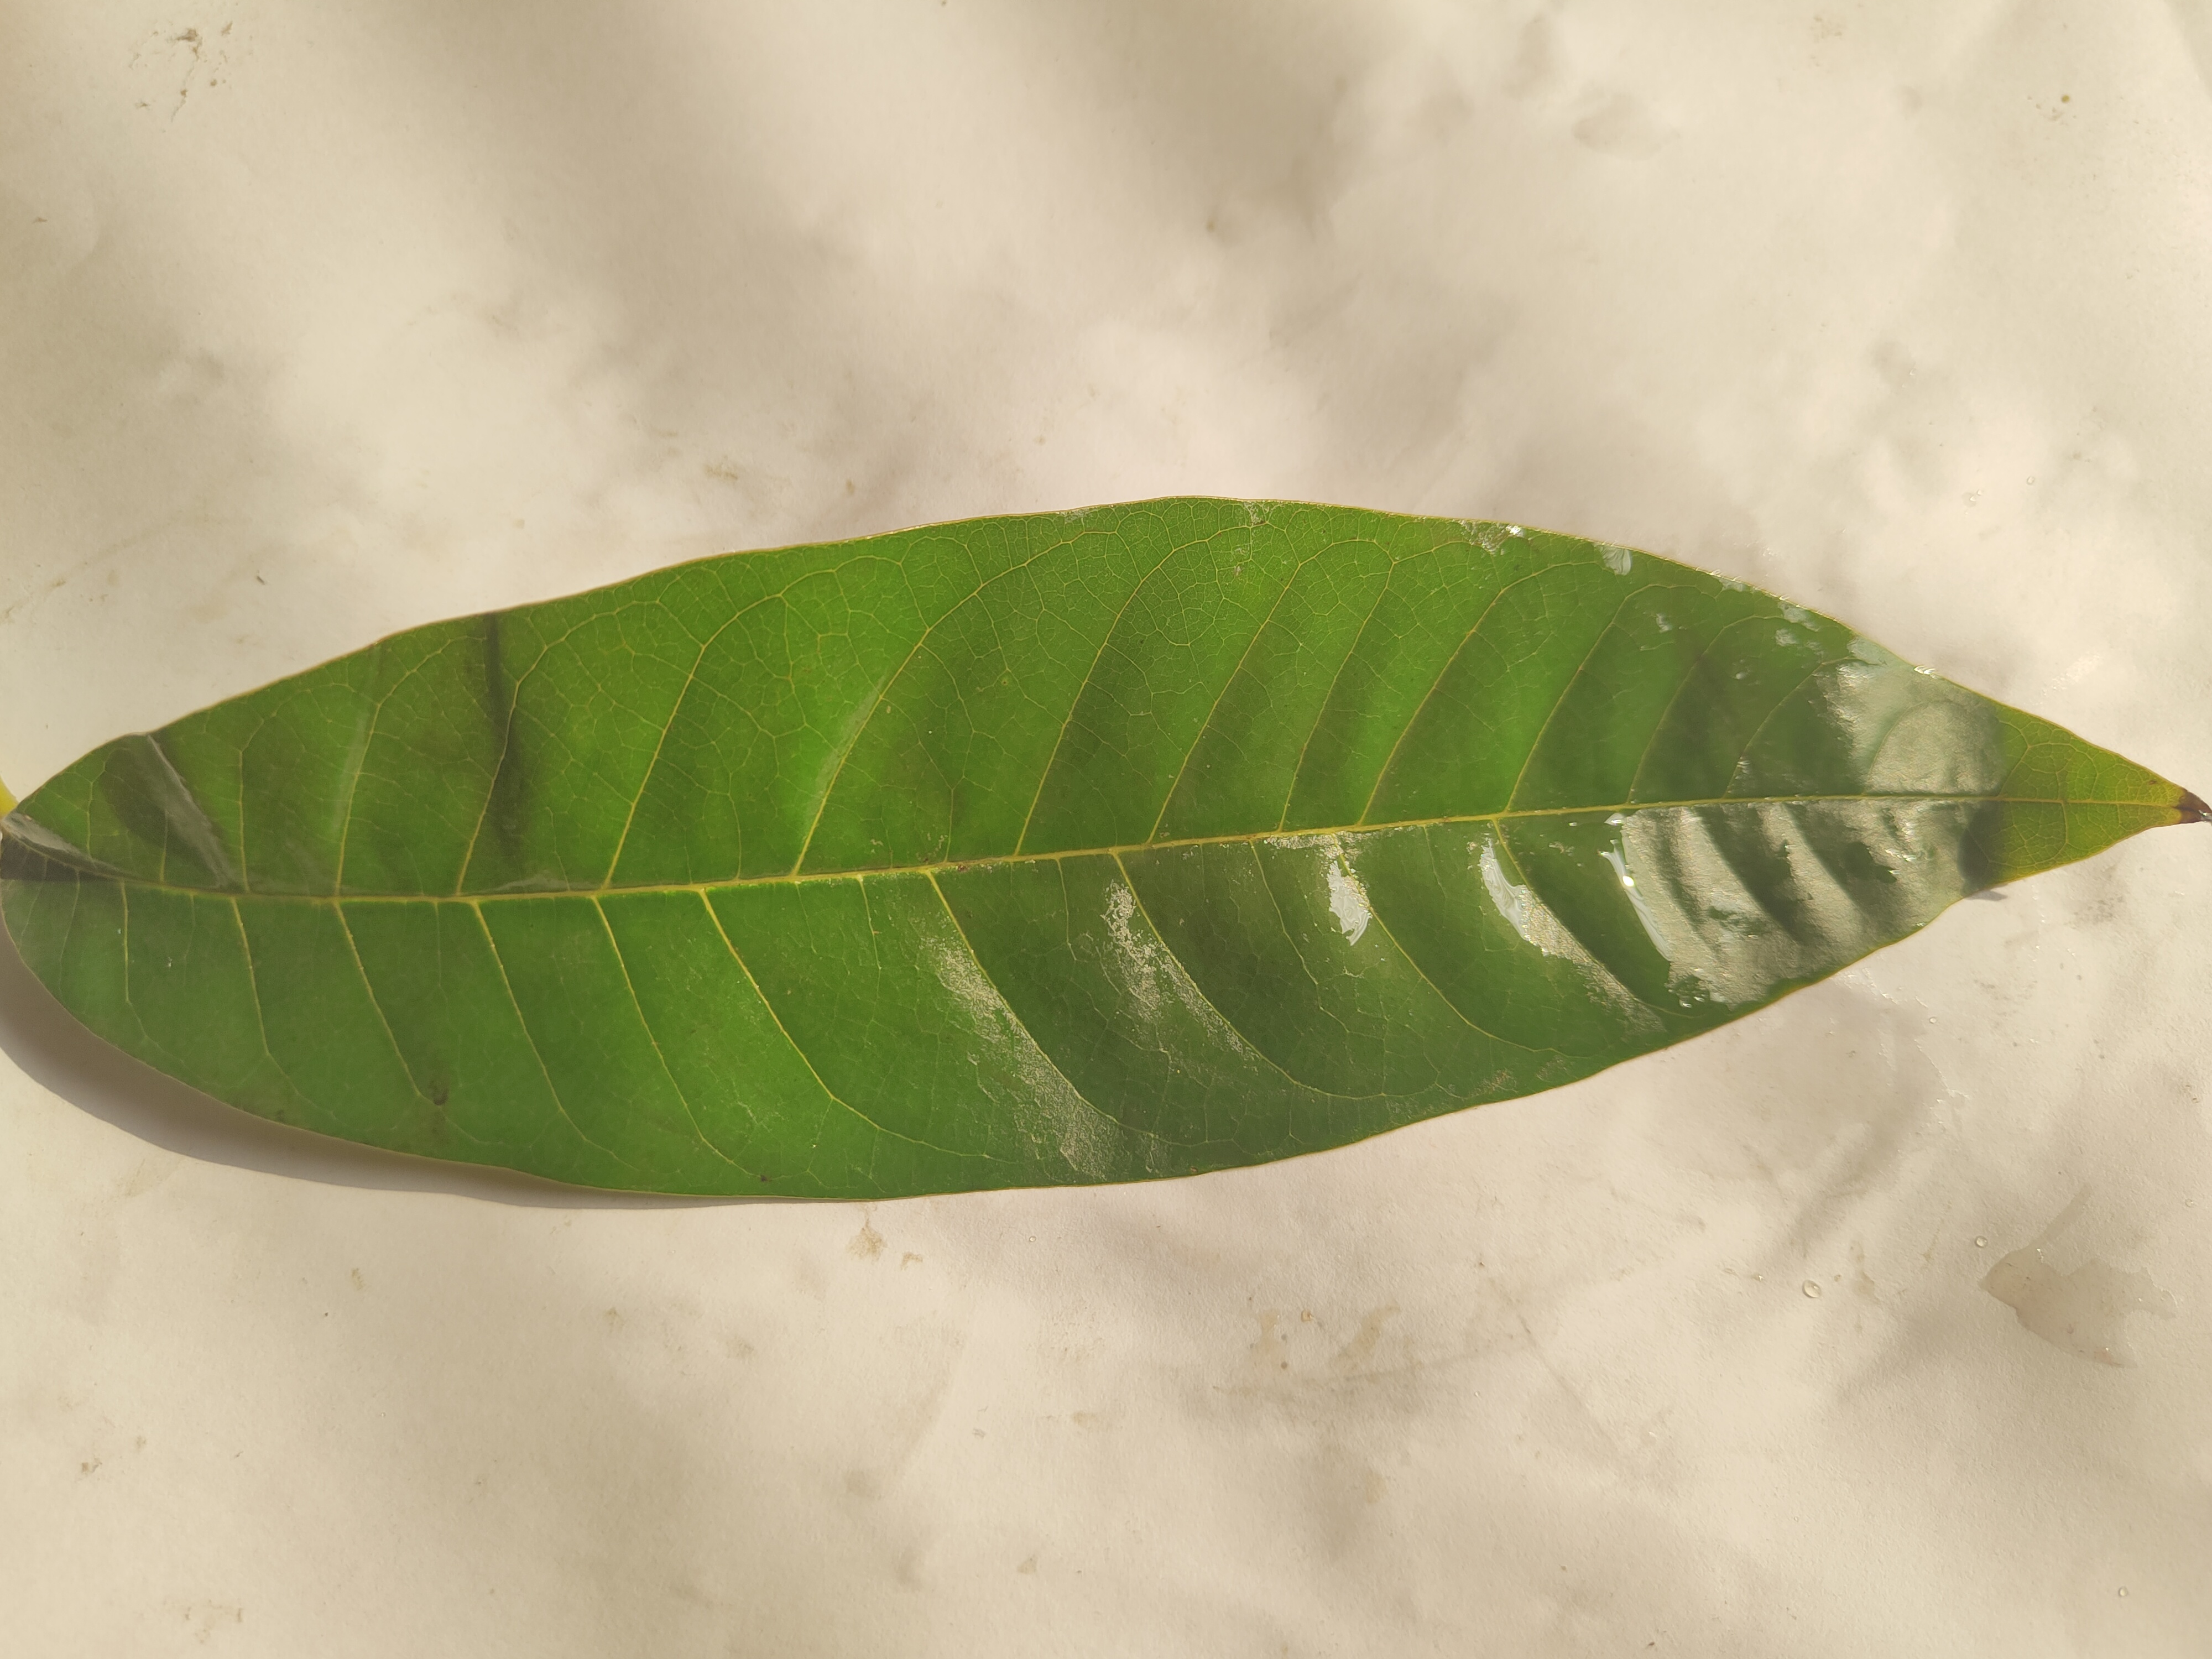
Leaf variety: Custard Apple